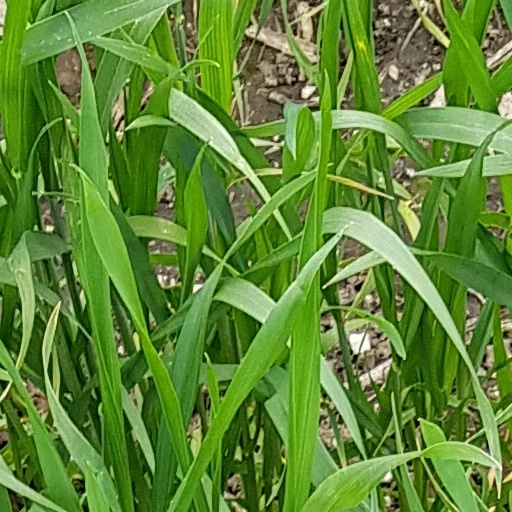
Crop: wheat